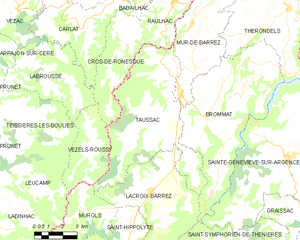
Taussac est une commune française située dans le département de l'Aveyron, en région Occitanie.